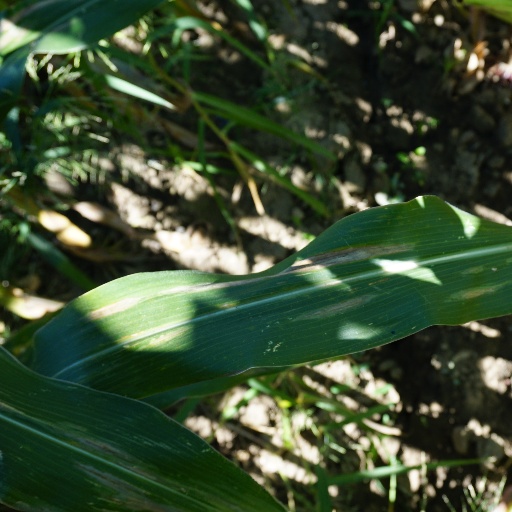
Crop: maize; corn